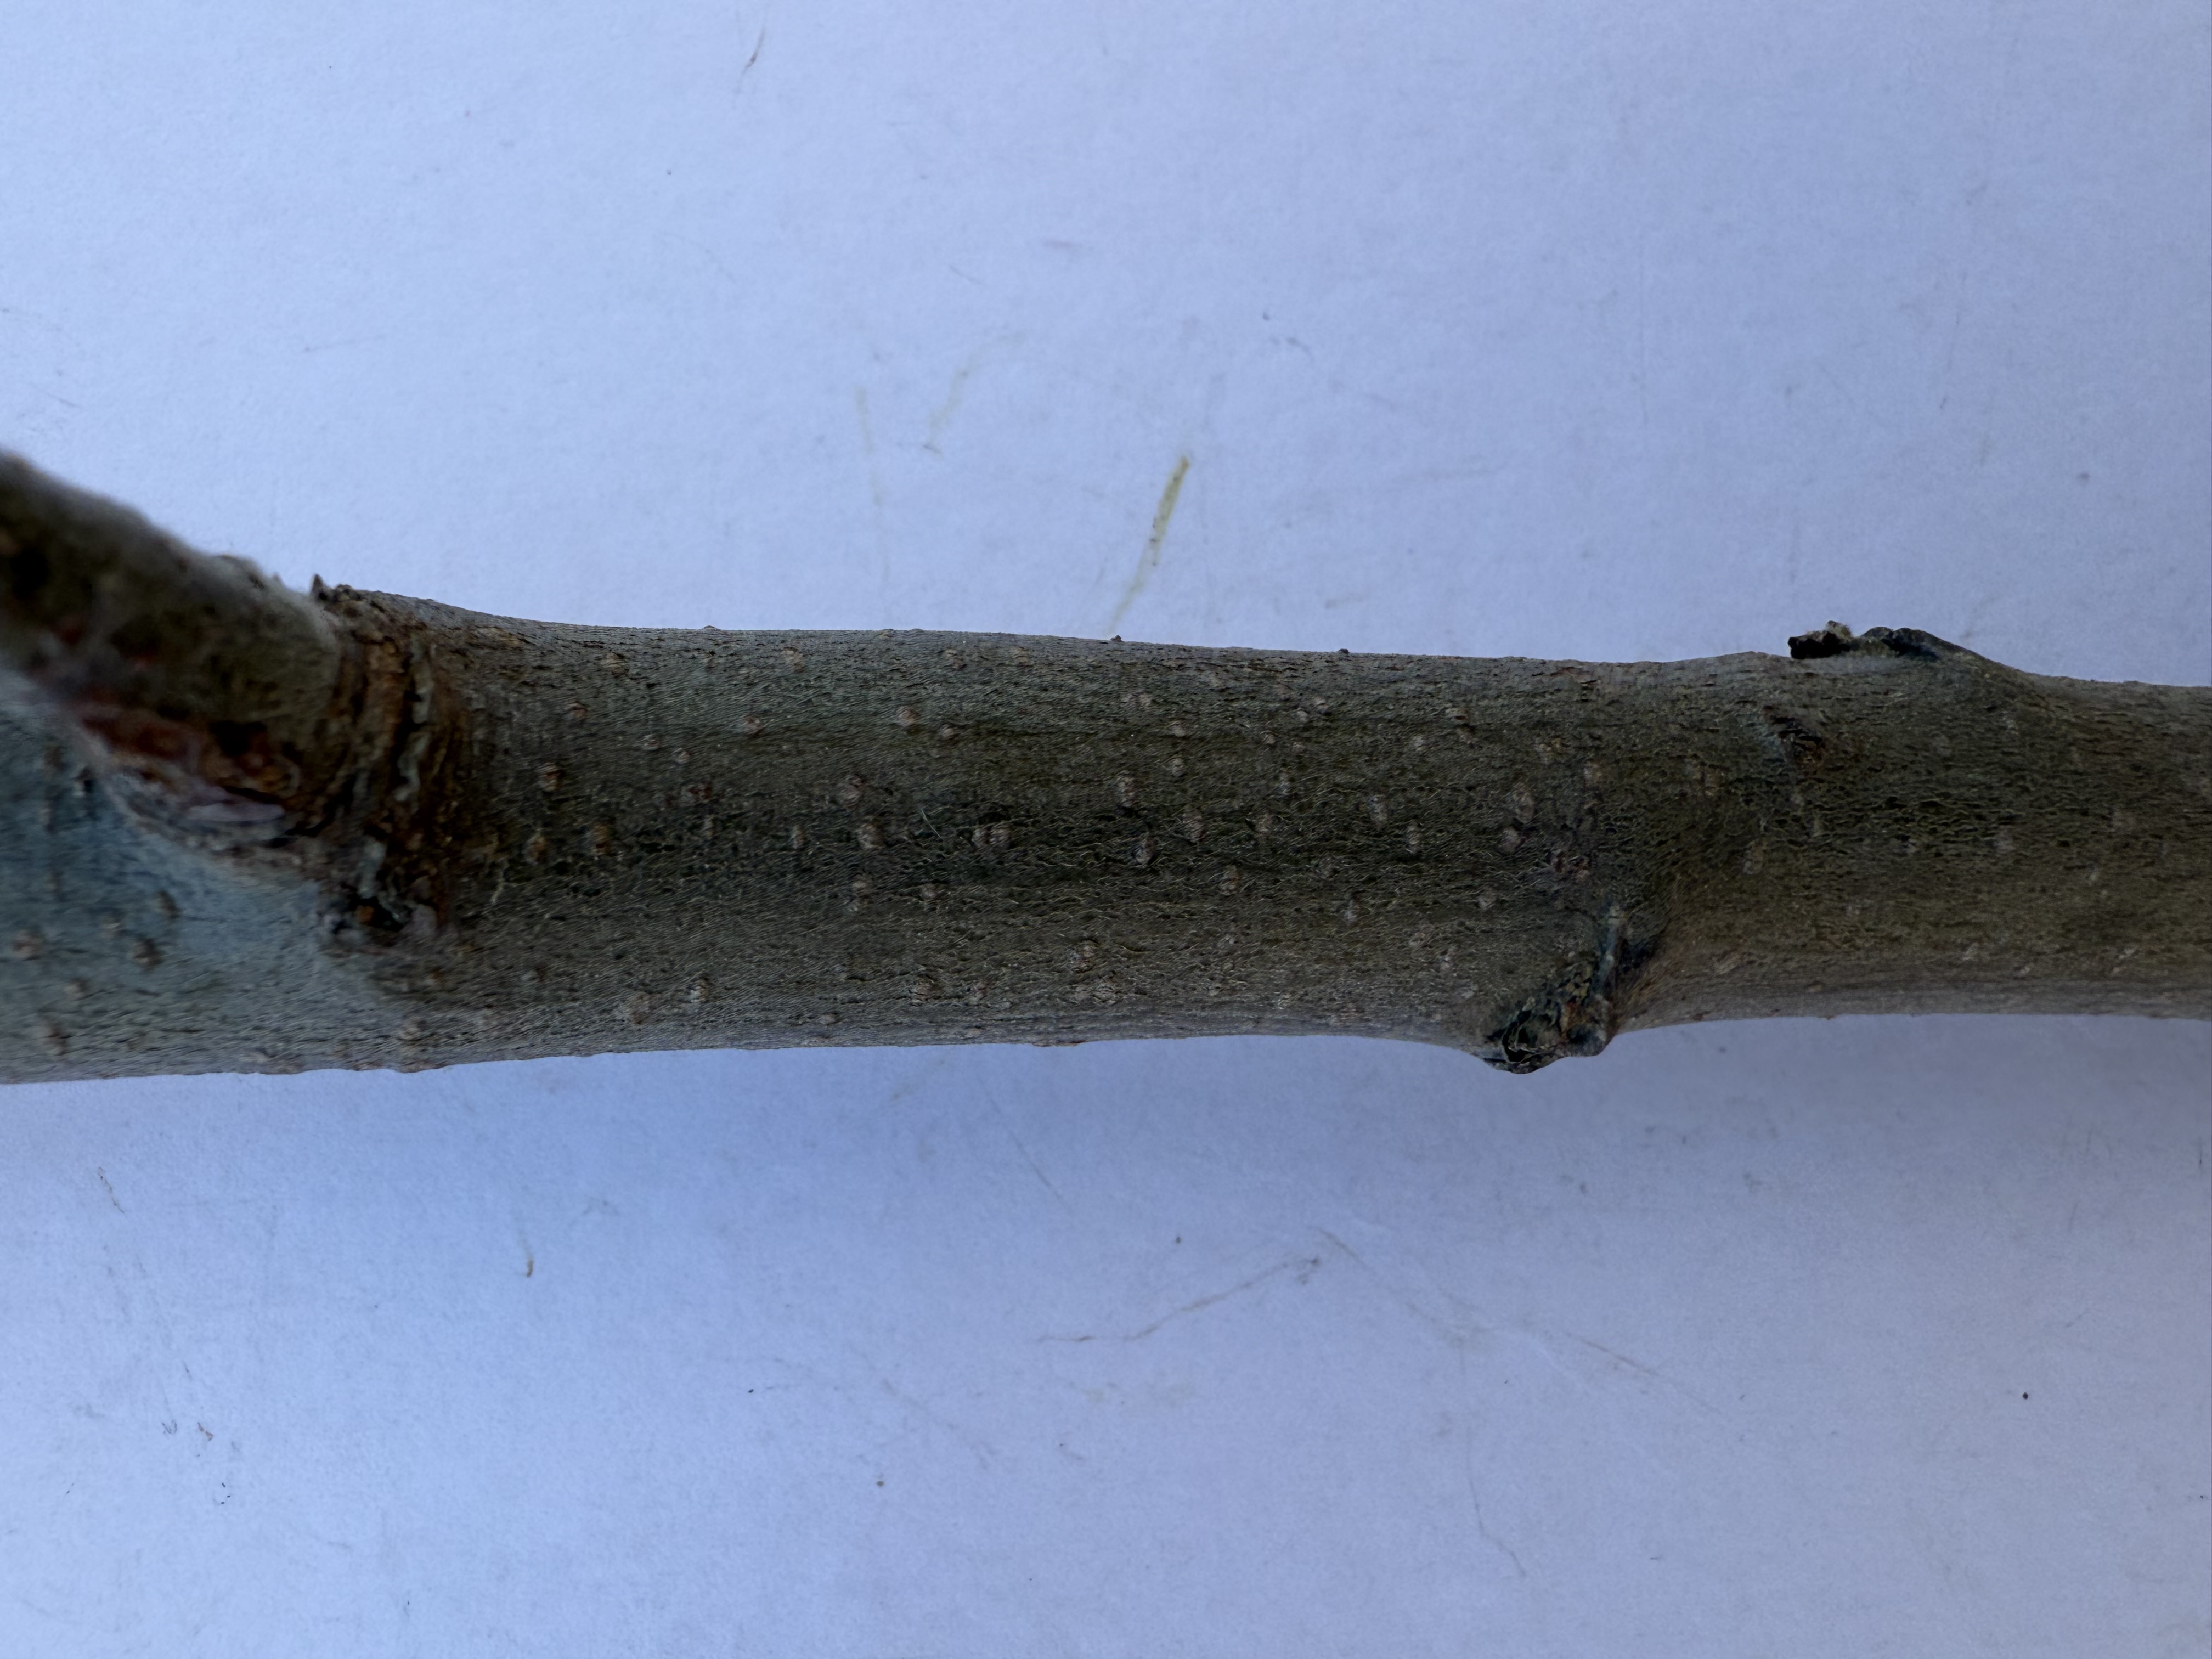
Variety: Esme Quince